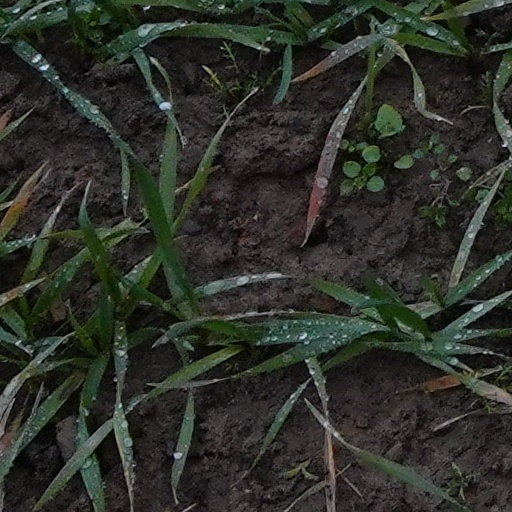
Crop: wheat